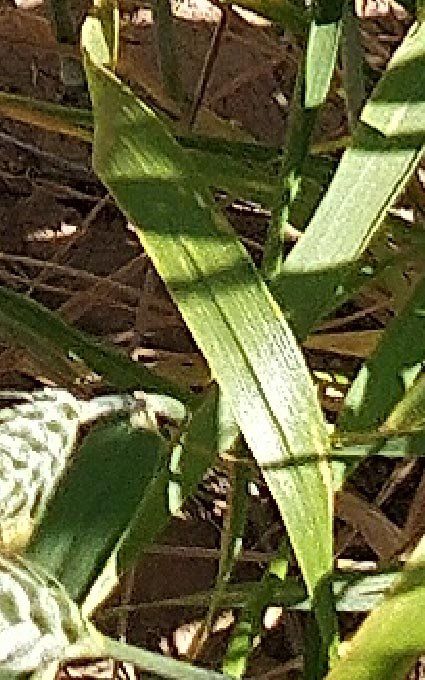
Label: Wheat___Healthy